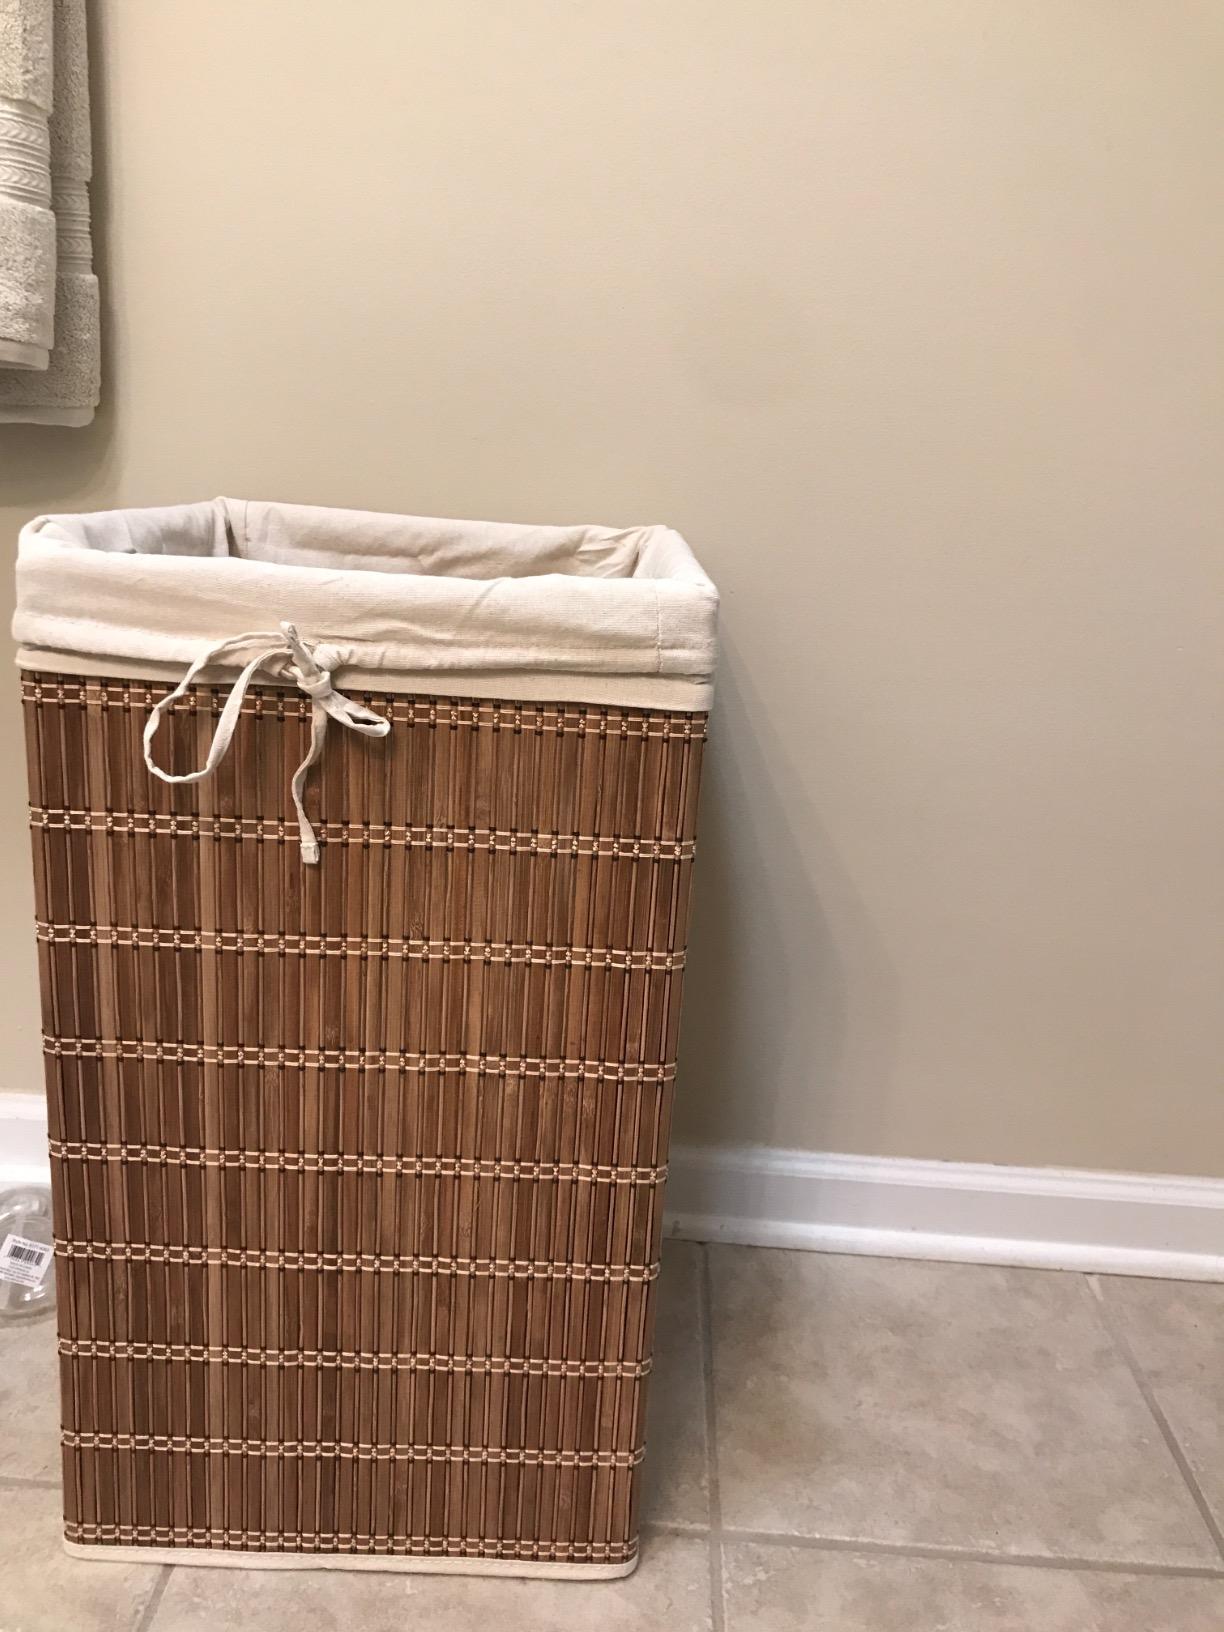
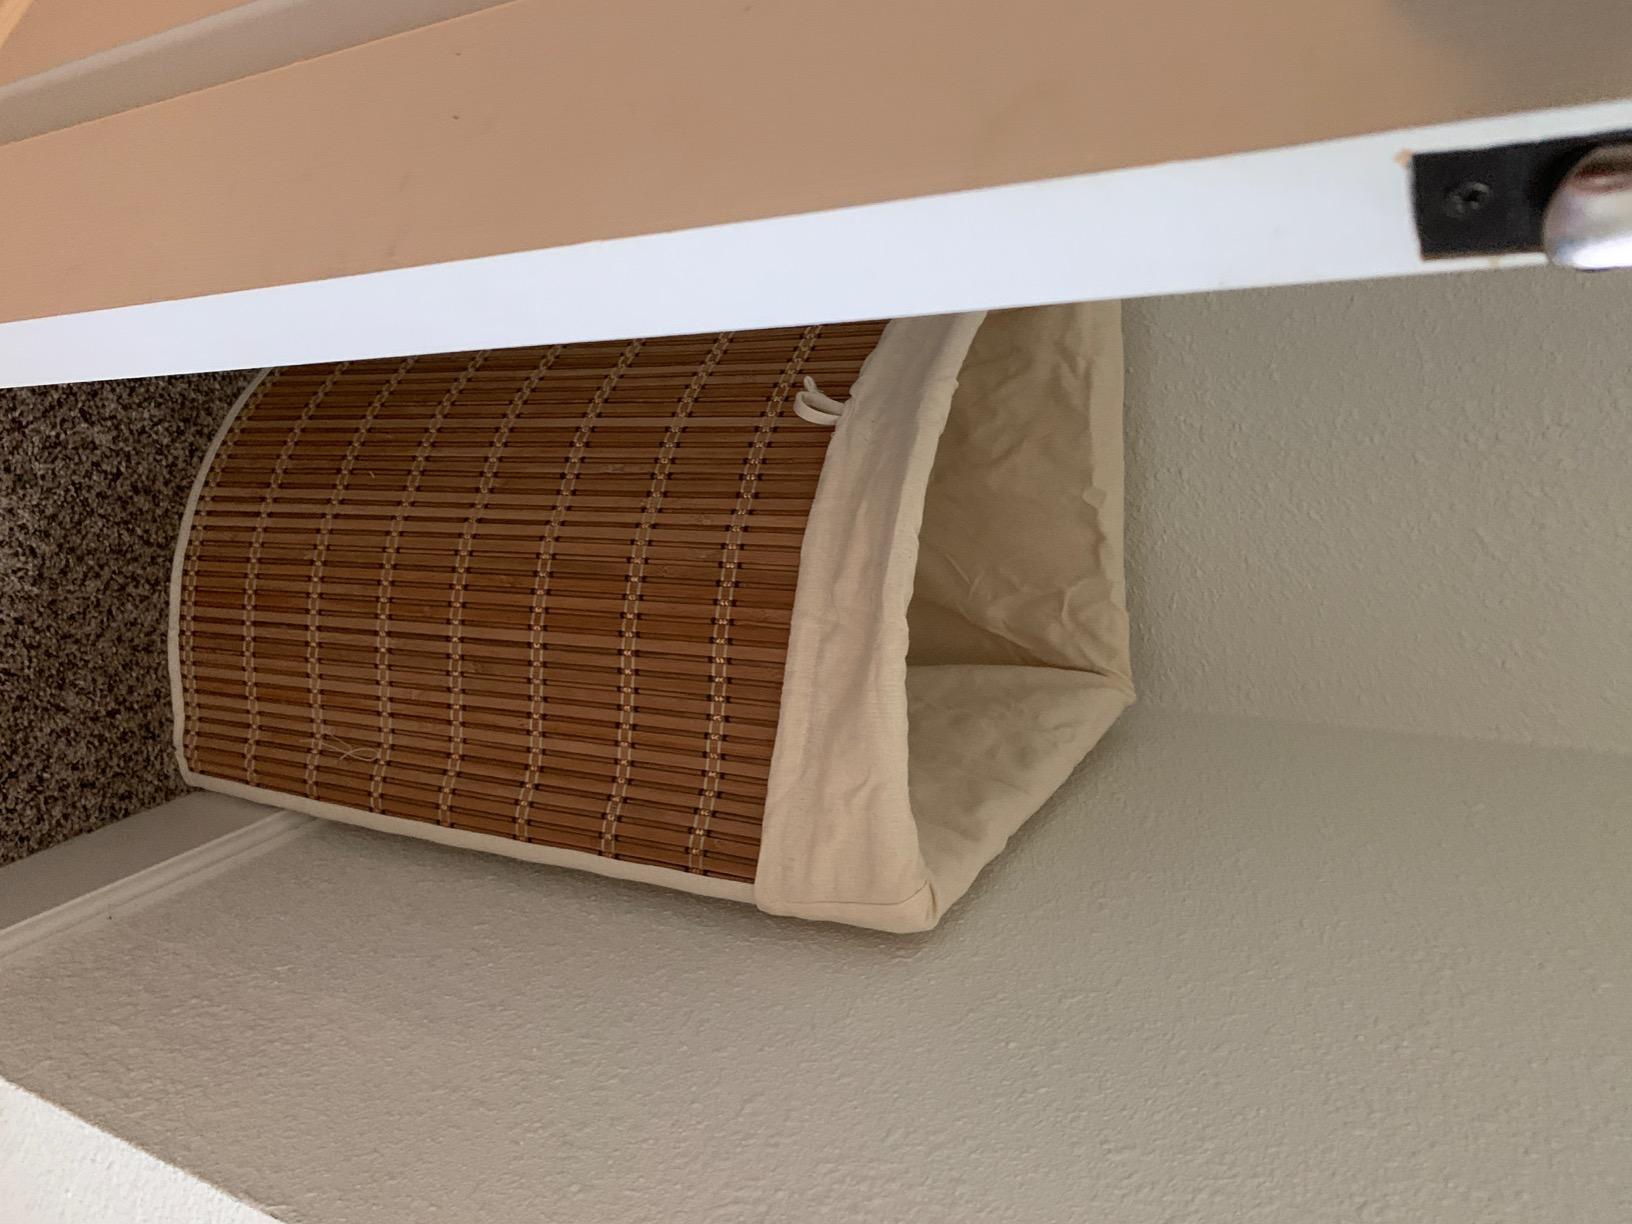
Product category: items_hamper
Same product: no